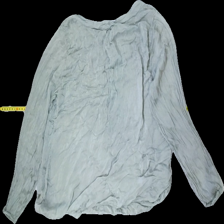
View: back
Type: Blouse
Category: Ladies
Brand: Not in the list
Brand text on label: READY TO DYE
Colors: Green
Material: 100%silk
Cut: C-collar, Regular
Season: Spring
Smell: Minor
Price range: <50
Recommended usage: Export